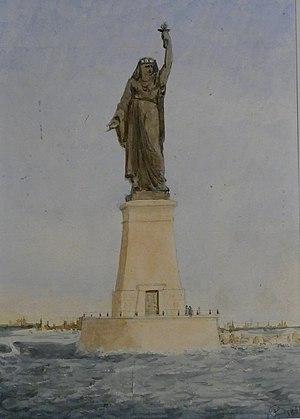
La Liberté éclairant le monde, ou simplement Liberté, plus connue sous le nom de statue de la Liberté, est l'un des monuments les plus célèbres des États-Unis. Cette statue monumentale est située à New York, sur la Liberty Island, au sud de Manhattan, à l'embouchure de l'Hudson et à proximité d'Ellis Island.